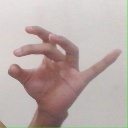
अक्षर: ओ